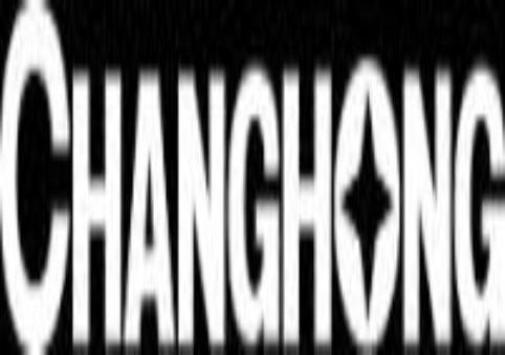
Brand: changhong
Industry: Electronic